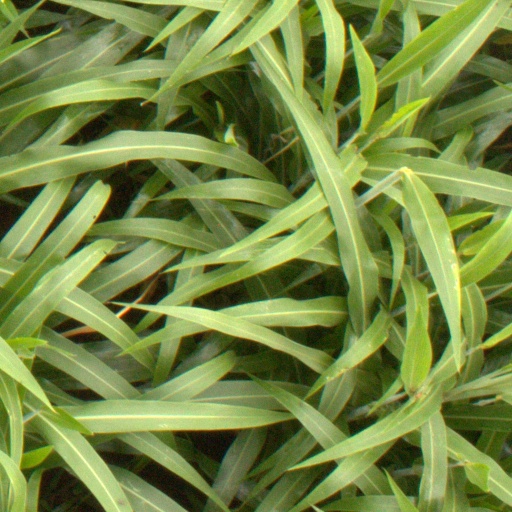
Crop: sorghum